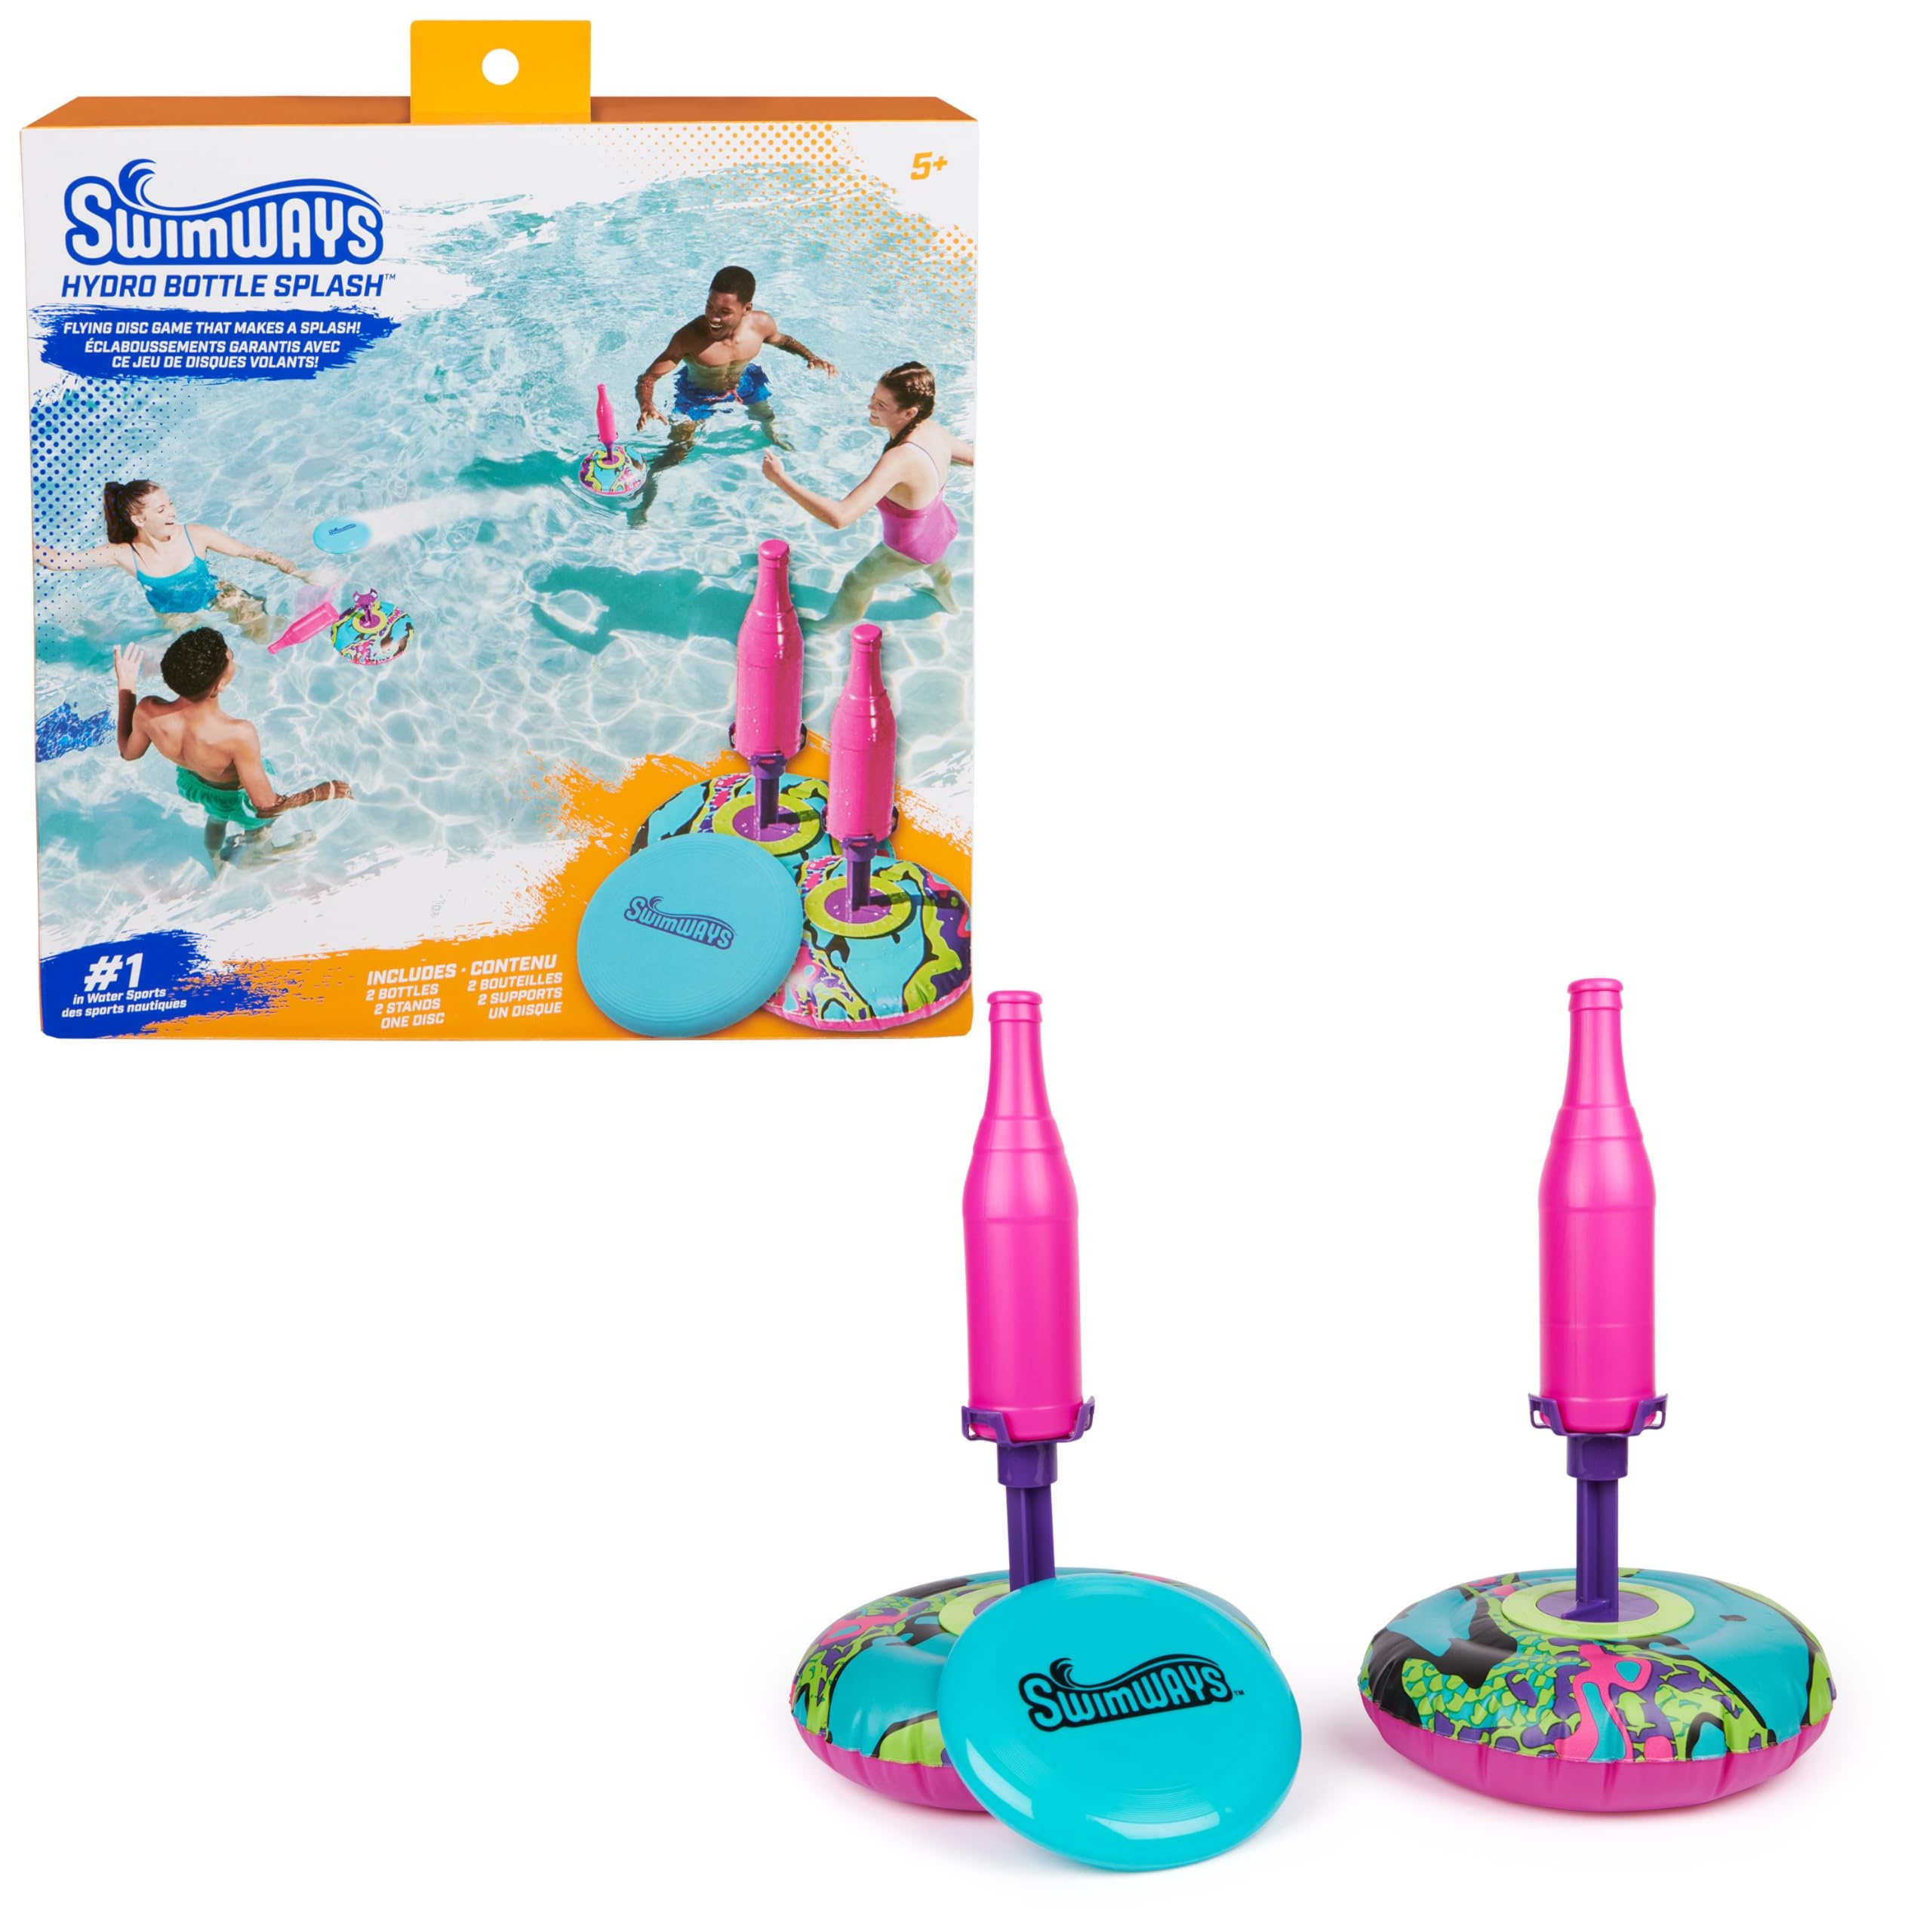
SwimWays Hydro Bottle Splash, Pool Toys for Kids and Adults, Throwing Disc Swimming Pool Game, Outdoor Toys for Kids Aged 5 & Up
Bring the flying disc game that makes a splash to the water for a fun day of water games with family and friends with the Swimways Hydro Bottle Splash set! This kids pool and outdoor toy will have you
Brand: Technocraft
Category: Home & Garden > Pool & Spa > Pool & Spa Accessories > Pool Toys > Pool Games